Postage stamps and postal history of Hong Kong

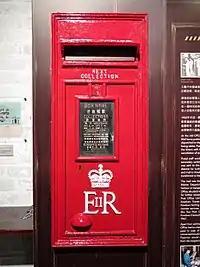
Post box of Hong Kong before 1997, with the royal cypher of Queen Elizabeth II

Japan surrendered on 15 August 1945, and postal service under the British resumed on 25 August, initially for free. No stamps were available, so octagonal handstamps inscribed with ‘HONG KONG 1945 POSTAGE PAID’ were later used in lieu of stamps. In early September, the government rediscovered the stash of hidden stamps. Together with the return of the stamp cache from Australia and South Africa, the sales of stamps re-continued on 28 September.